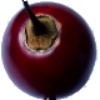
Label: Tamarillo 1